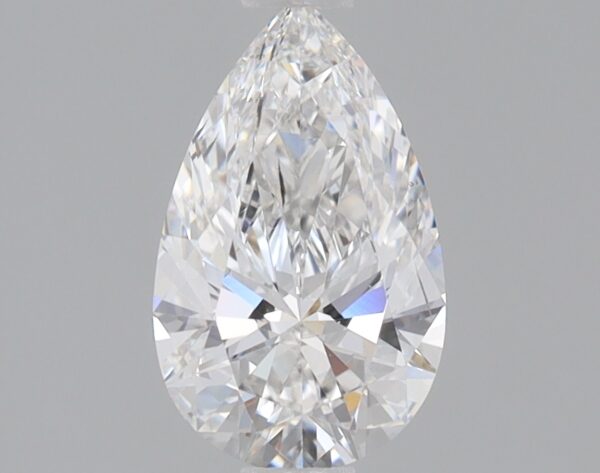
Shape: pear
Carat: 0.9
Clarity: SI1
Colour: F
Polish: EX
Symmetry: EX
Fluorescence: NONE
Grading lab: IGI
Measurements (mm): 8.85 x 5.42 x 3.27